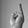
ASL letter: R